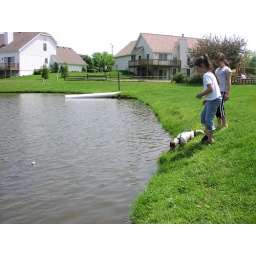
Bean in the lake behind the house